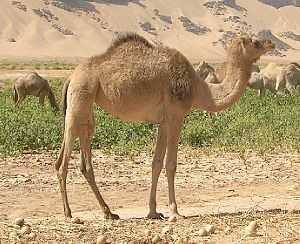
Dromedar / Biologi
Dromedaren har en lang buet hals, en enkelt pukkel og langt hår på halsen, skuldrene og pukkelen.
Dromedaren tilhører familien Camelidae, men skelnes fra kamelen på at den kun har én pukkel mod kamelens to. Dromedaren levede oprindeligt vildt i Sahara og på den Arabiske Halvø. Den kaldes derfor også for "Arabian camel" på engelsk. I dag findes der ikke oprindelige vildtlevende bestande mere.